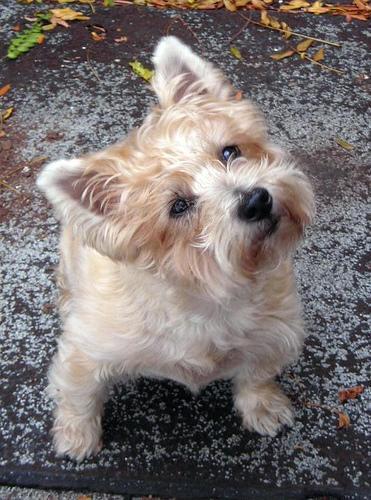
cairn